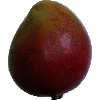
Label: Mango Red 1